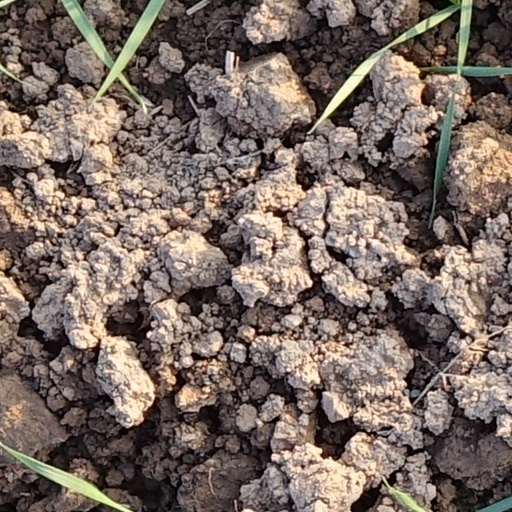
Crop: wheat